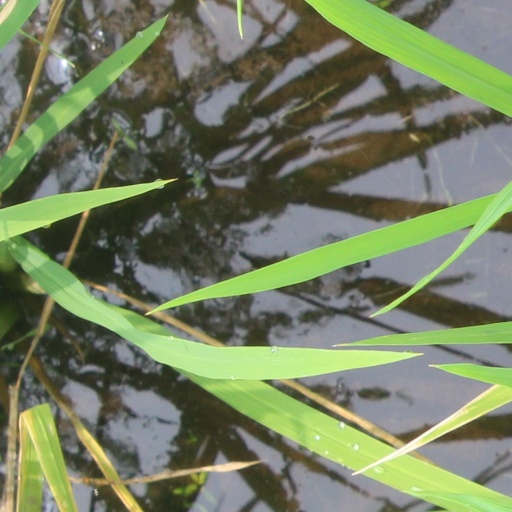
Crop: rice